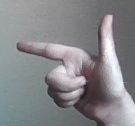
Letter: yaa